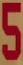
Number: 5